Šilutė Airfield

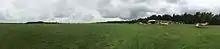
Šilutė airfield

Šilutė airfield (ICAO code: EYSI) is a former Lithuanian Air Force airfield located in Western Lithuania, east of Šilutė. It was used for glider pilot training since the 1950s; today it is mainly used by ultralight aircraft and gliders. The airfield has a concrete runway of , which is used mainly by radio control modellers, and a grass strip of ~, which is regularly maintained and used all year round.